Dean Martin

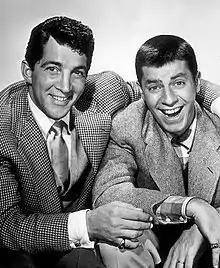
Martin with Jerry Lewis in 1950

Martin attracted the attention of Metro-Goldwyn-Mayer and Columbia Pictures, but a Hollywood contract was not forthcoming. Martin met comic Jerry Lewis at the Belmont Plaza Hotel in New York City in August 1944. According to Lewis, the two men met initially in the lobby, where Martin approached him and said, "Hey, I saw your act, you're a funny kid." Martin was singing at the hotel's famous Glass Hat Club at the time and the two happened to be on the same bill. Martin and Lewis formed a fast friendship which led to their participation in each other's acts and the formation of a music-comedy team. Their debut together occurred at Atlantic City's 500 Club on July 24, 1946, and they were not well received. The owner, Skinny D'Amato, warned them that if they did not come up with a better act for their second show that night, they would be fired. Huddling in the alley behind the club, Lewis and Martin agreed to "go for broke", they divided their act between songs, skits, and ad-libbed material. Martin sang and Lewis dressed as a busboy, dropping plates and making a shambles of Martin's performance and the club's decorum until Lewis was chased from the room as Martin pelted him with bread rolls.